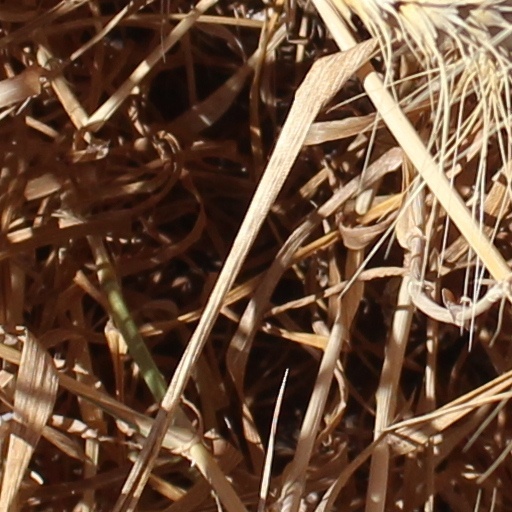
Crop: wheat